Social media marketing

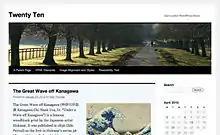
A Wordpress blog

Platforms like LinkedIn create an environment for companies and clients to connect online. Companies that recognize the need for information, originality and accessibility employ blogs to make their products popular and unique/ and ultimately reach out to consumers who are privy to social media.